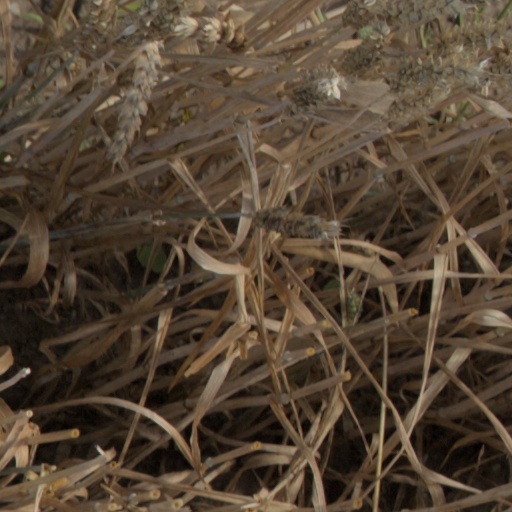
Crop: wheat